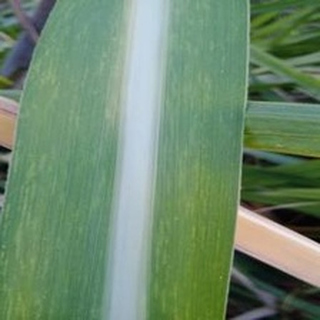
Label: sugarcane_mosaic